Colchester Carriage Servicing Depot

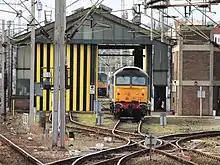
Colchester - DRS 47802

During late 2018 Greater Anglia refurbished the shed and it was used to service local DMUs that work on the Sudbury branch and DMU worked services from Ipswich. This was to relieve the pressure on Norwich Crown Point depot which was working to accept new electric and bi-mode units into service. With these trains entering service in 2020 it is unclear whether the shed will be retained for this local maintenance role.